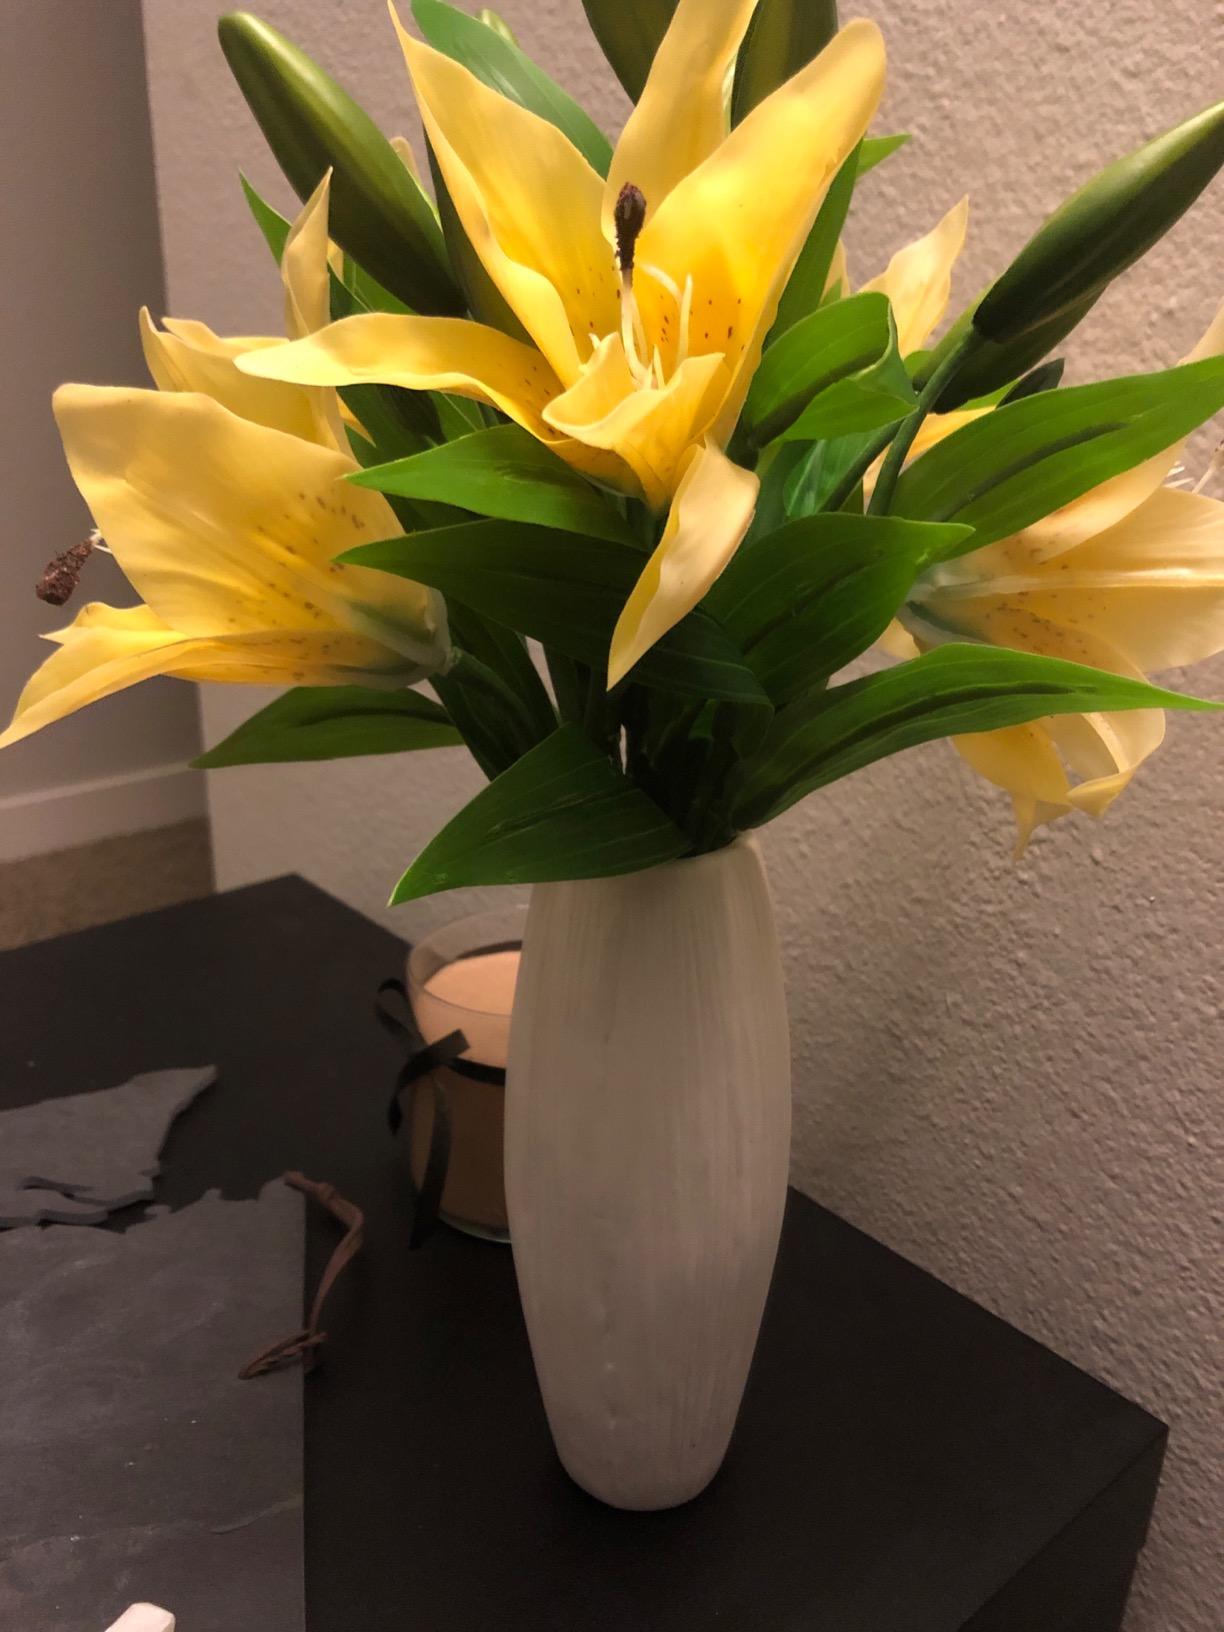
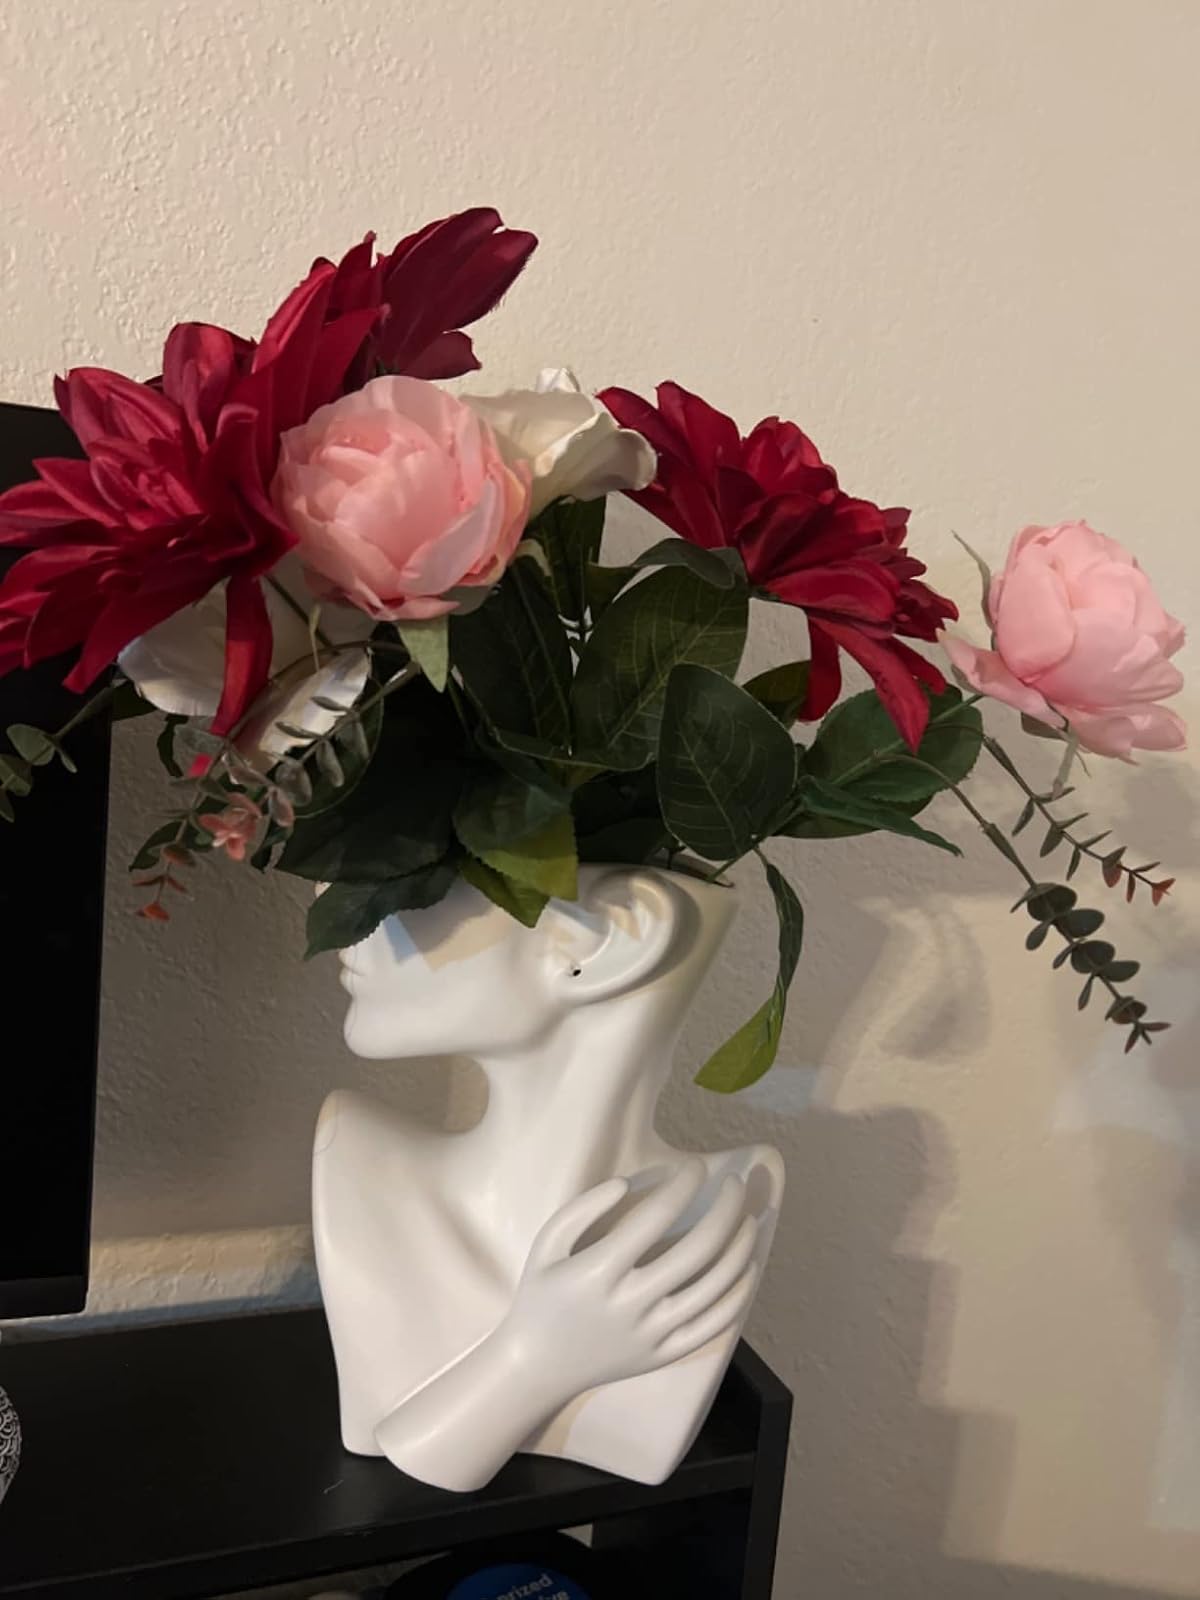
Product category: vase
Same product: no